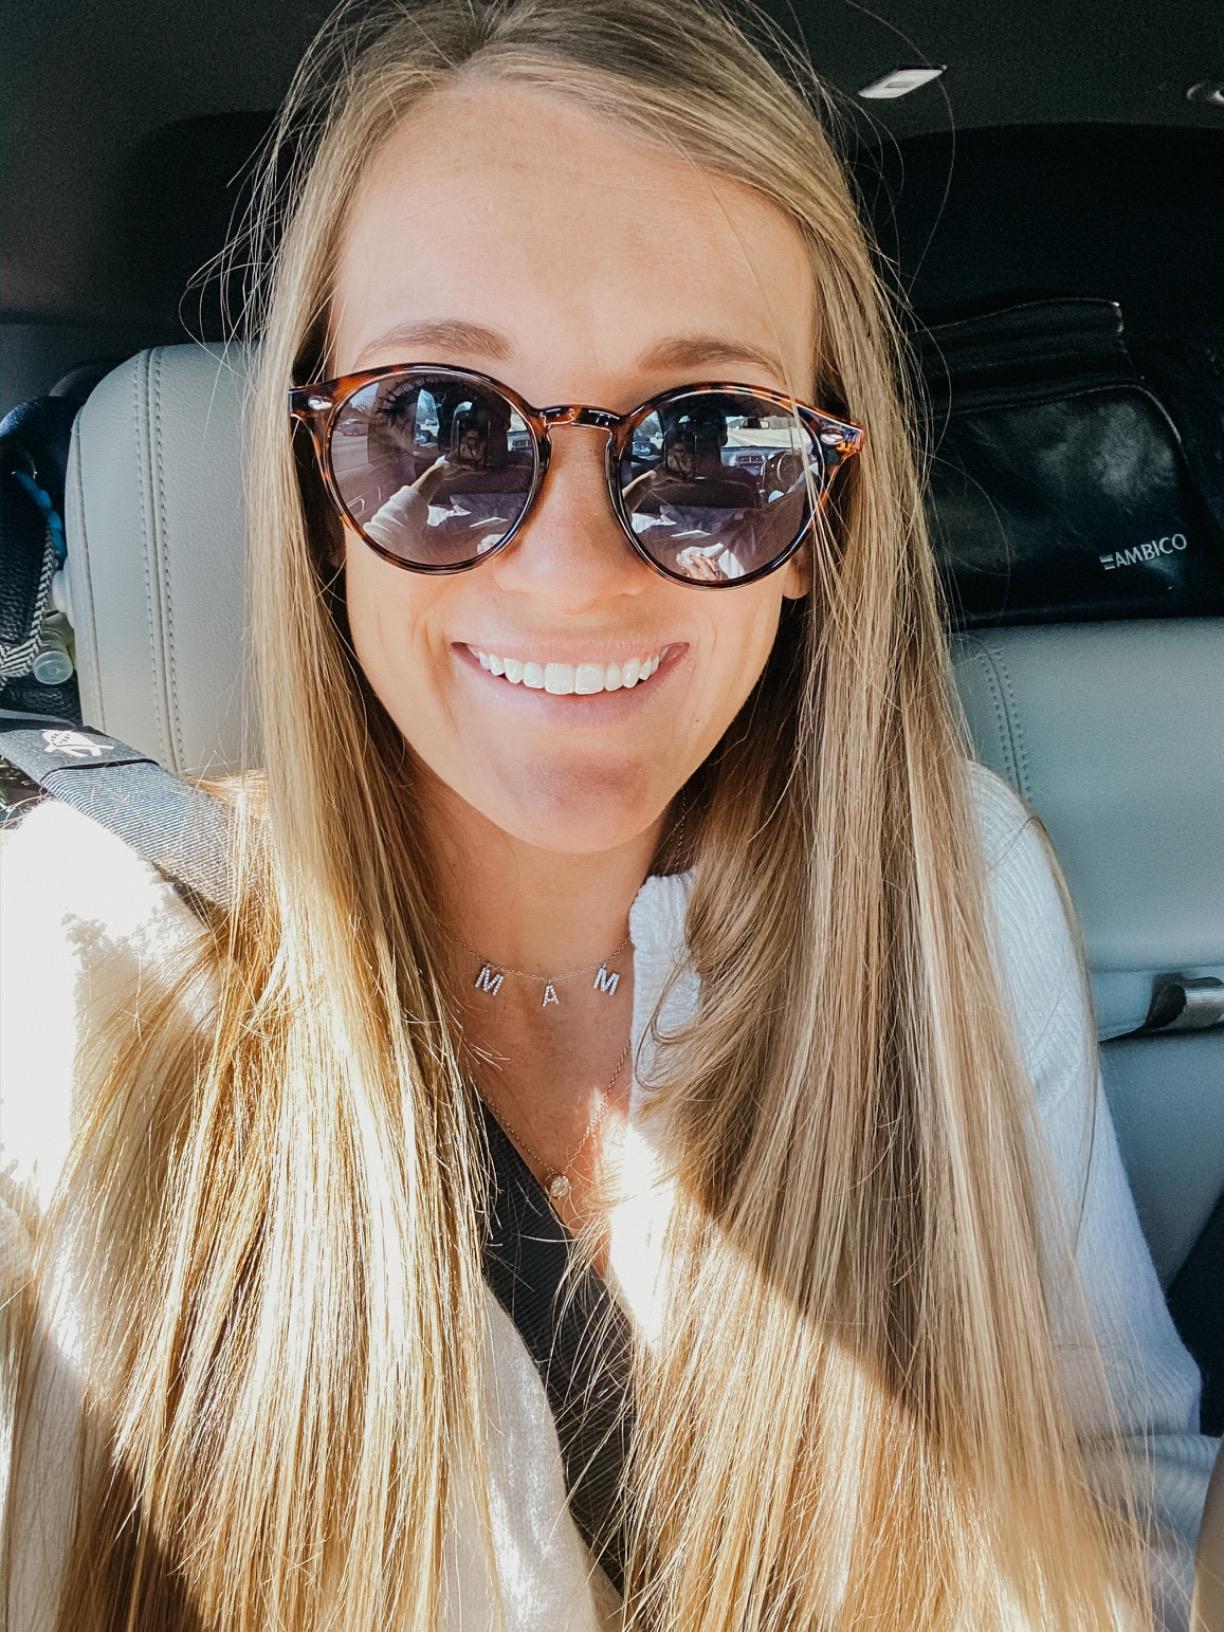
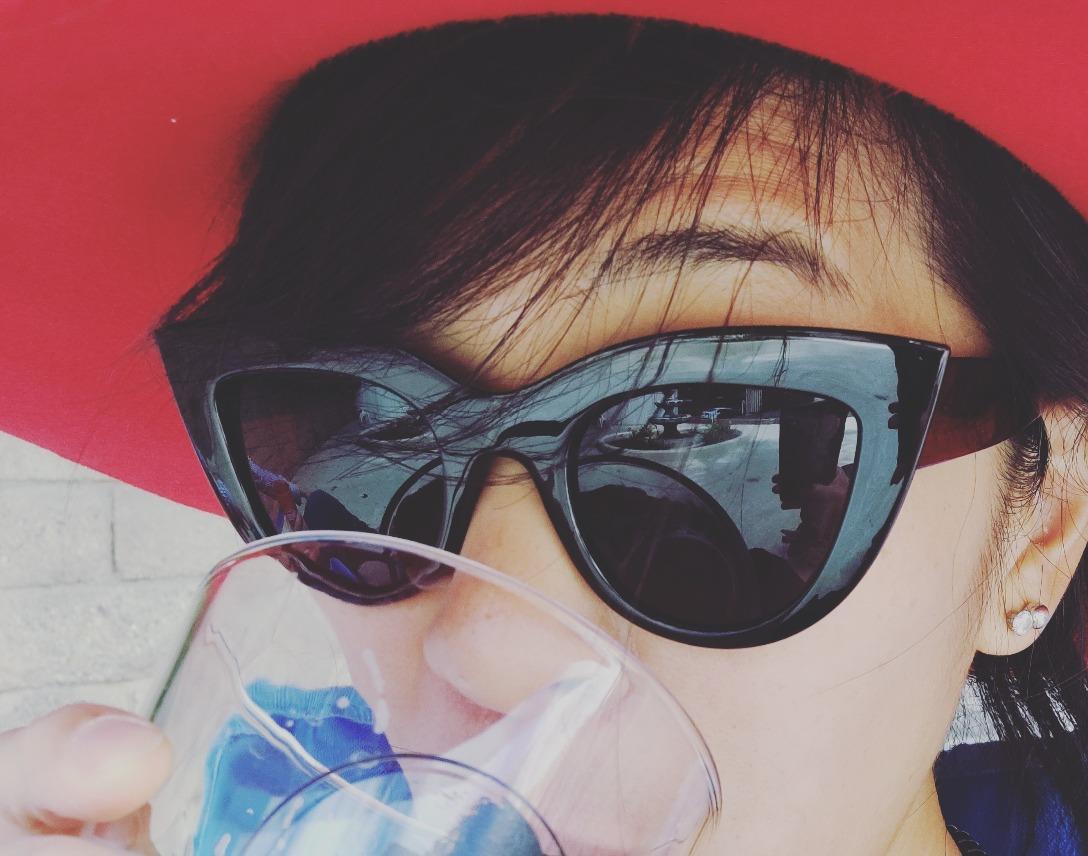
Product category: accessories_sunglasses
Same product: no